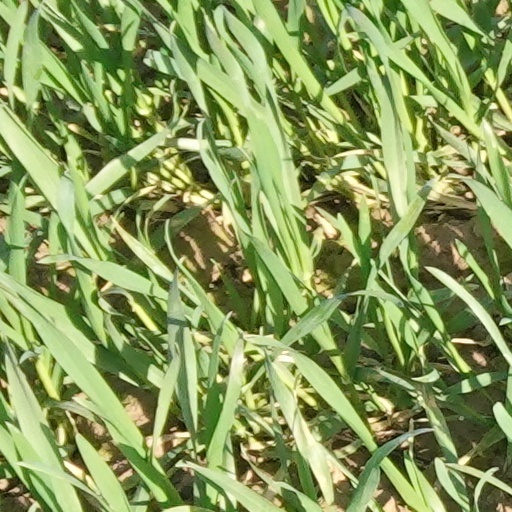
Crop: wheat